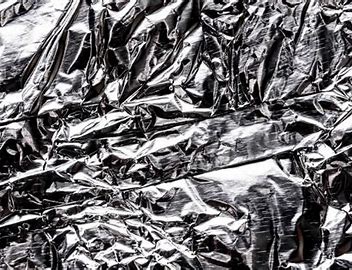
Waste category: metal